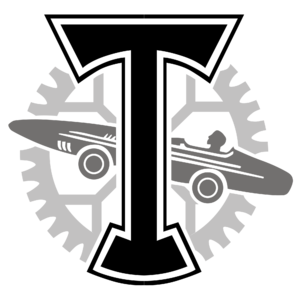
Le Torpedo Moscou est un club de football russe fondé en 1924 et basé dans la ville de Moscou, capitale du pays.